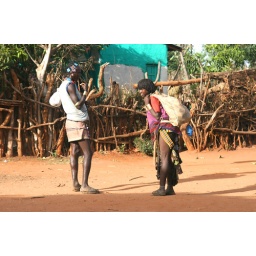
Hamer man and woman on the street near Key Afar market